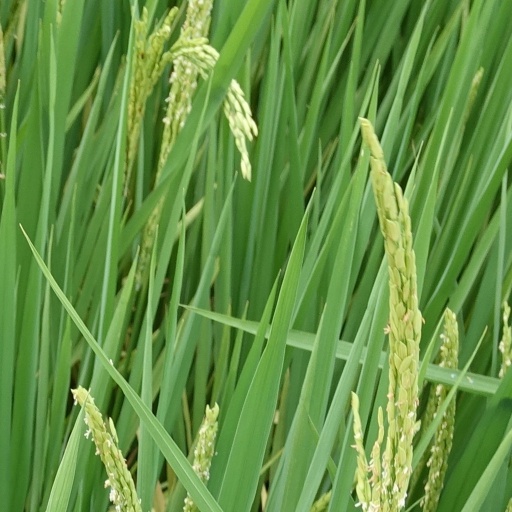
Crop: rice